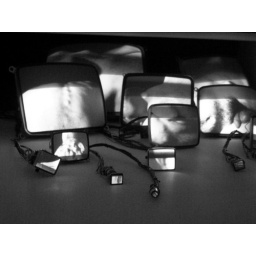
video installation by gary hill at MOMA